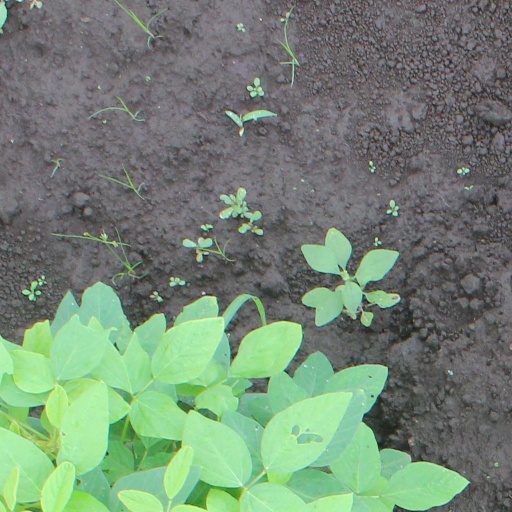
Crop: soybean